Julien Le Blant

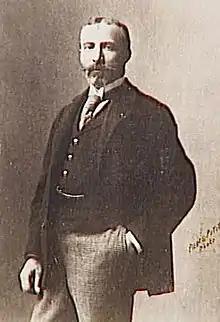
Julien Le Blant

Julien Le Blant (March 30, 1851 - February 28, 1936) was a French painter of military subjects who specialized in the scenes of the Vendée Wars of 1793–1799 that occurred during the French Revolution. Because he came from a family from the Bas-Poitou, part of the old province of Poitou, Le Blant was descended from the French "Blancs" who had opposed the French Revolution and was thus in sympathy with those who rose up and formed the Grand Catholic Army of the Vendée. He spent his artistic career commemorating the events of the rebellion in large works that were exhibited in the annual Paris Salon. Le Blant was a much honored painter and he won a Bronze Medal at the Salon in 1878, a Silver Medal in 1880 and a Gold Medal at the 1889 Exposition Universelle, the Paris World's Fair that commemorated the centennial of the beginning of the French Revolution. Le Blant was also a prolific illustrator, contributing more than five hundred illustrations to dozens of books. Le Blant's last major accomplishment was a large series of drawings, watercolors and paintings of French soldiers on their way home from and departing to the front during the First World War. His work is in a number of public collections, but primarily in France because the subjects he specialized in did not command great popularity abroad.